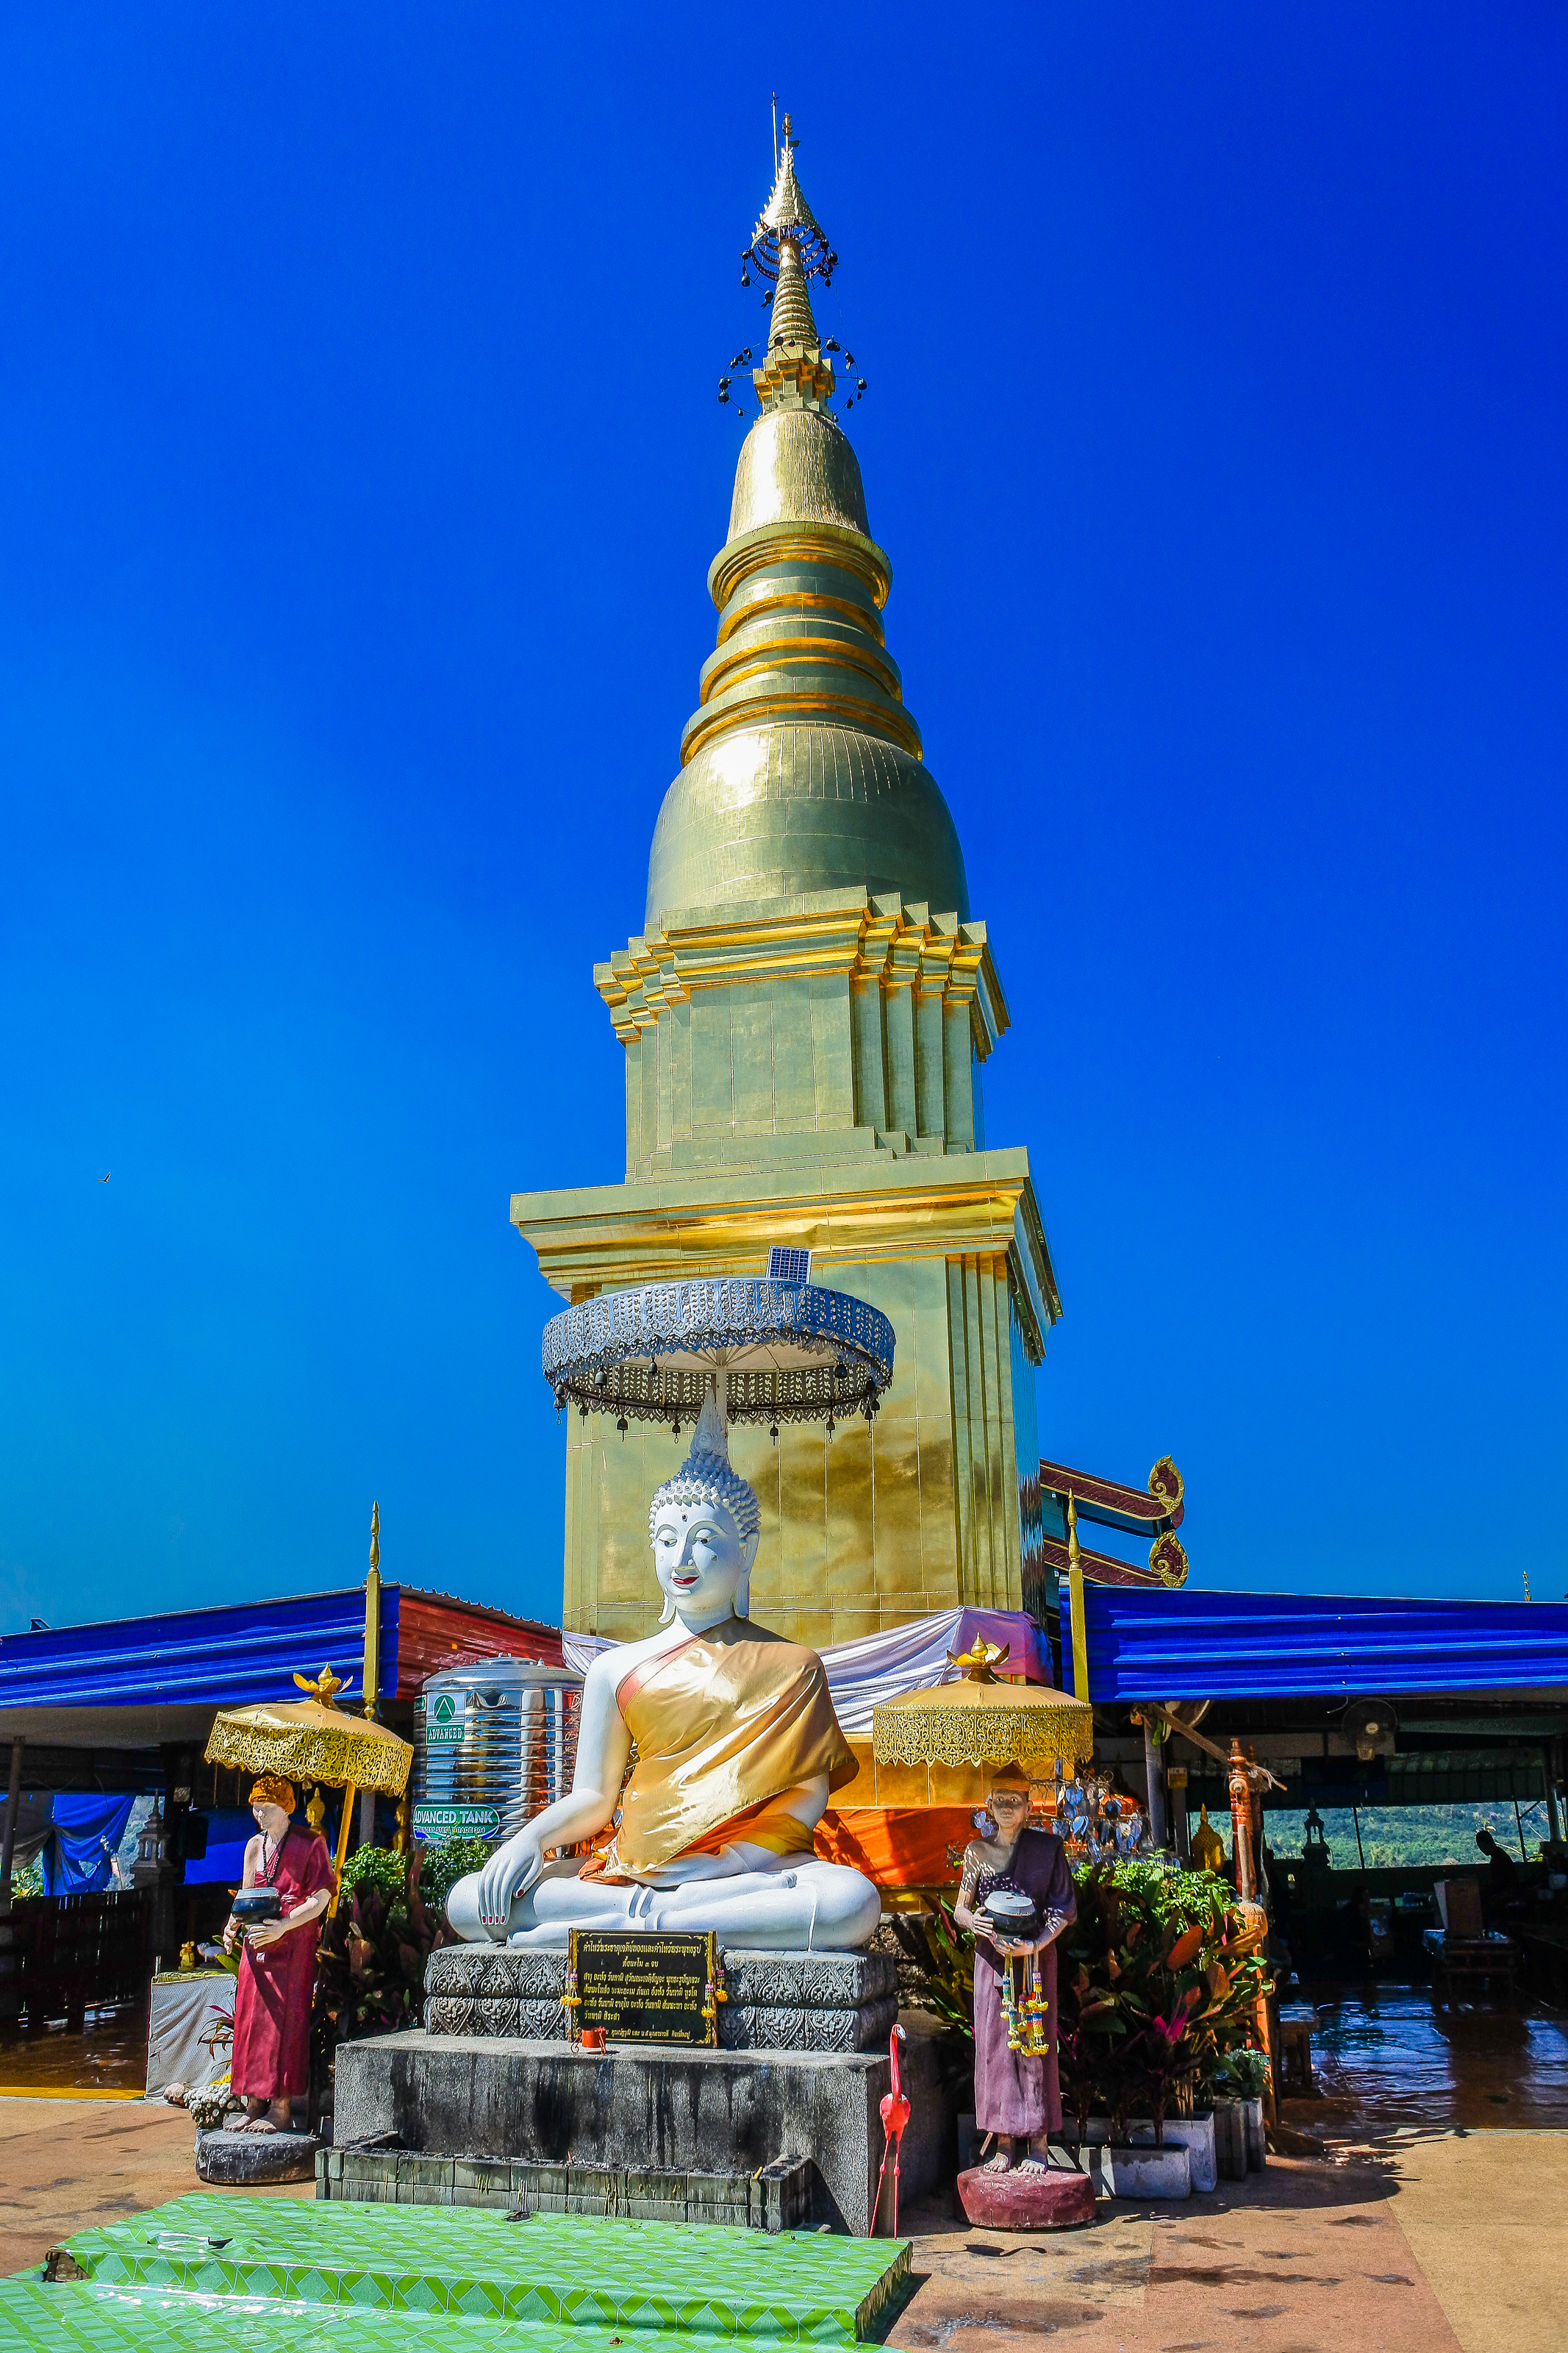
symbol, building, beautiful, view, phra, buddha, thailand, golden, palace, sky, old, oriental, statue, heritage, thai, history, ancient, stupa, morning, traditional, background, style, worship, religious, sunrise, destination, point, gold, tourist, vacation, place, architecture, art, famous, asia, asian, wat, buddhism, religion, pagoda, lamphun, monastery, blue, culture, buddhist, temple, time, travel, li, landscape, landmark, place of worship, tower, shrine, tourism, historic site, hindu temple, tourist attraction, spire, steeple, leisure, finial, sculpture